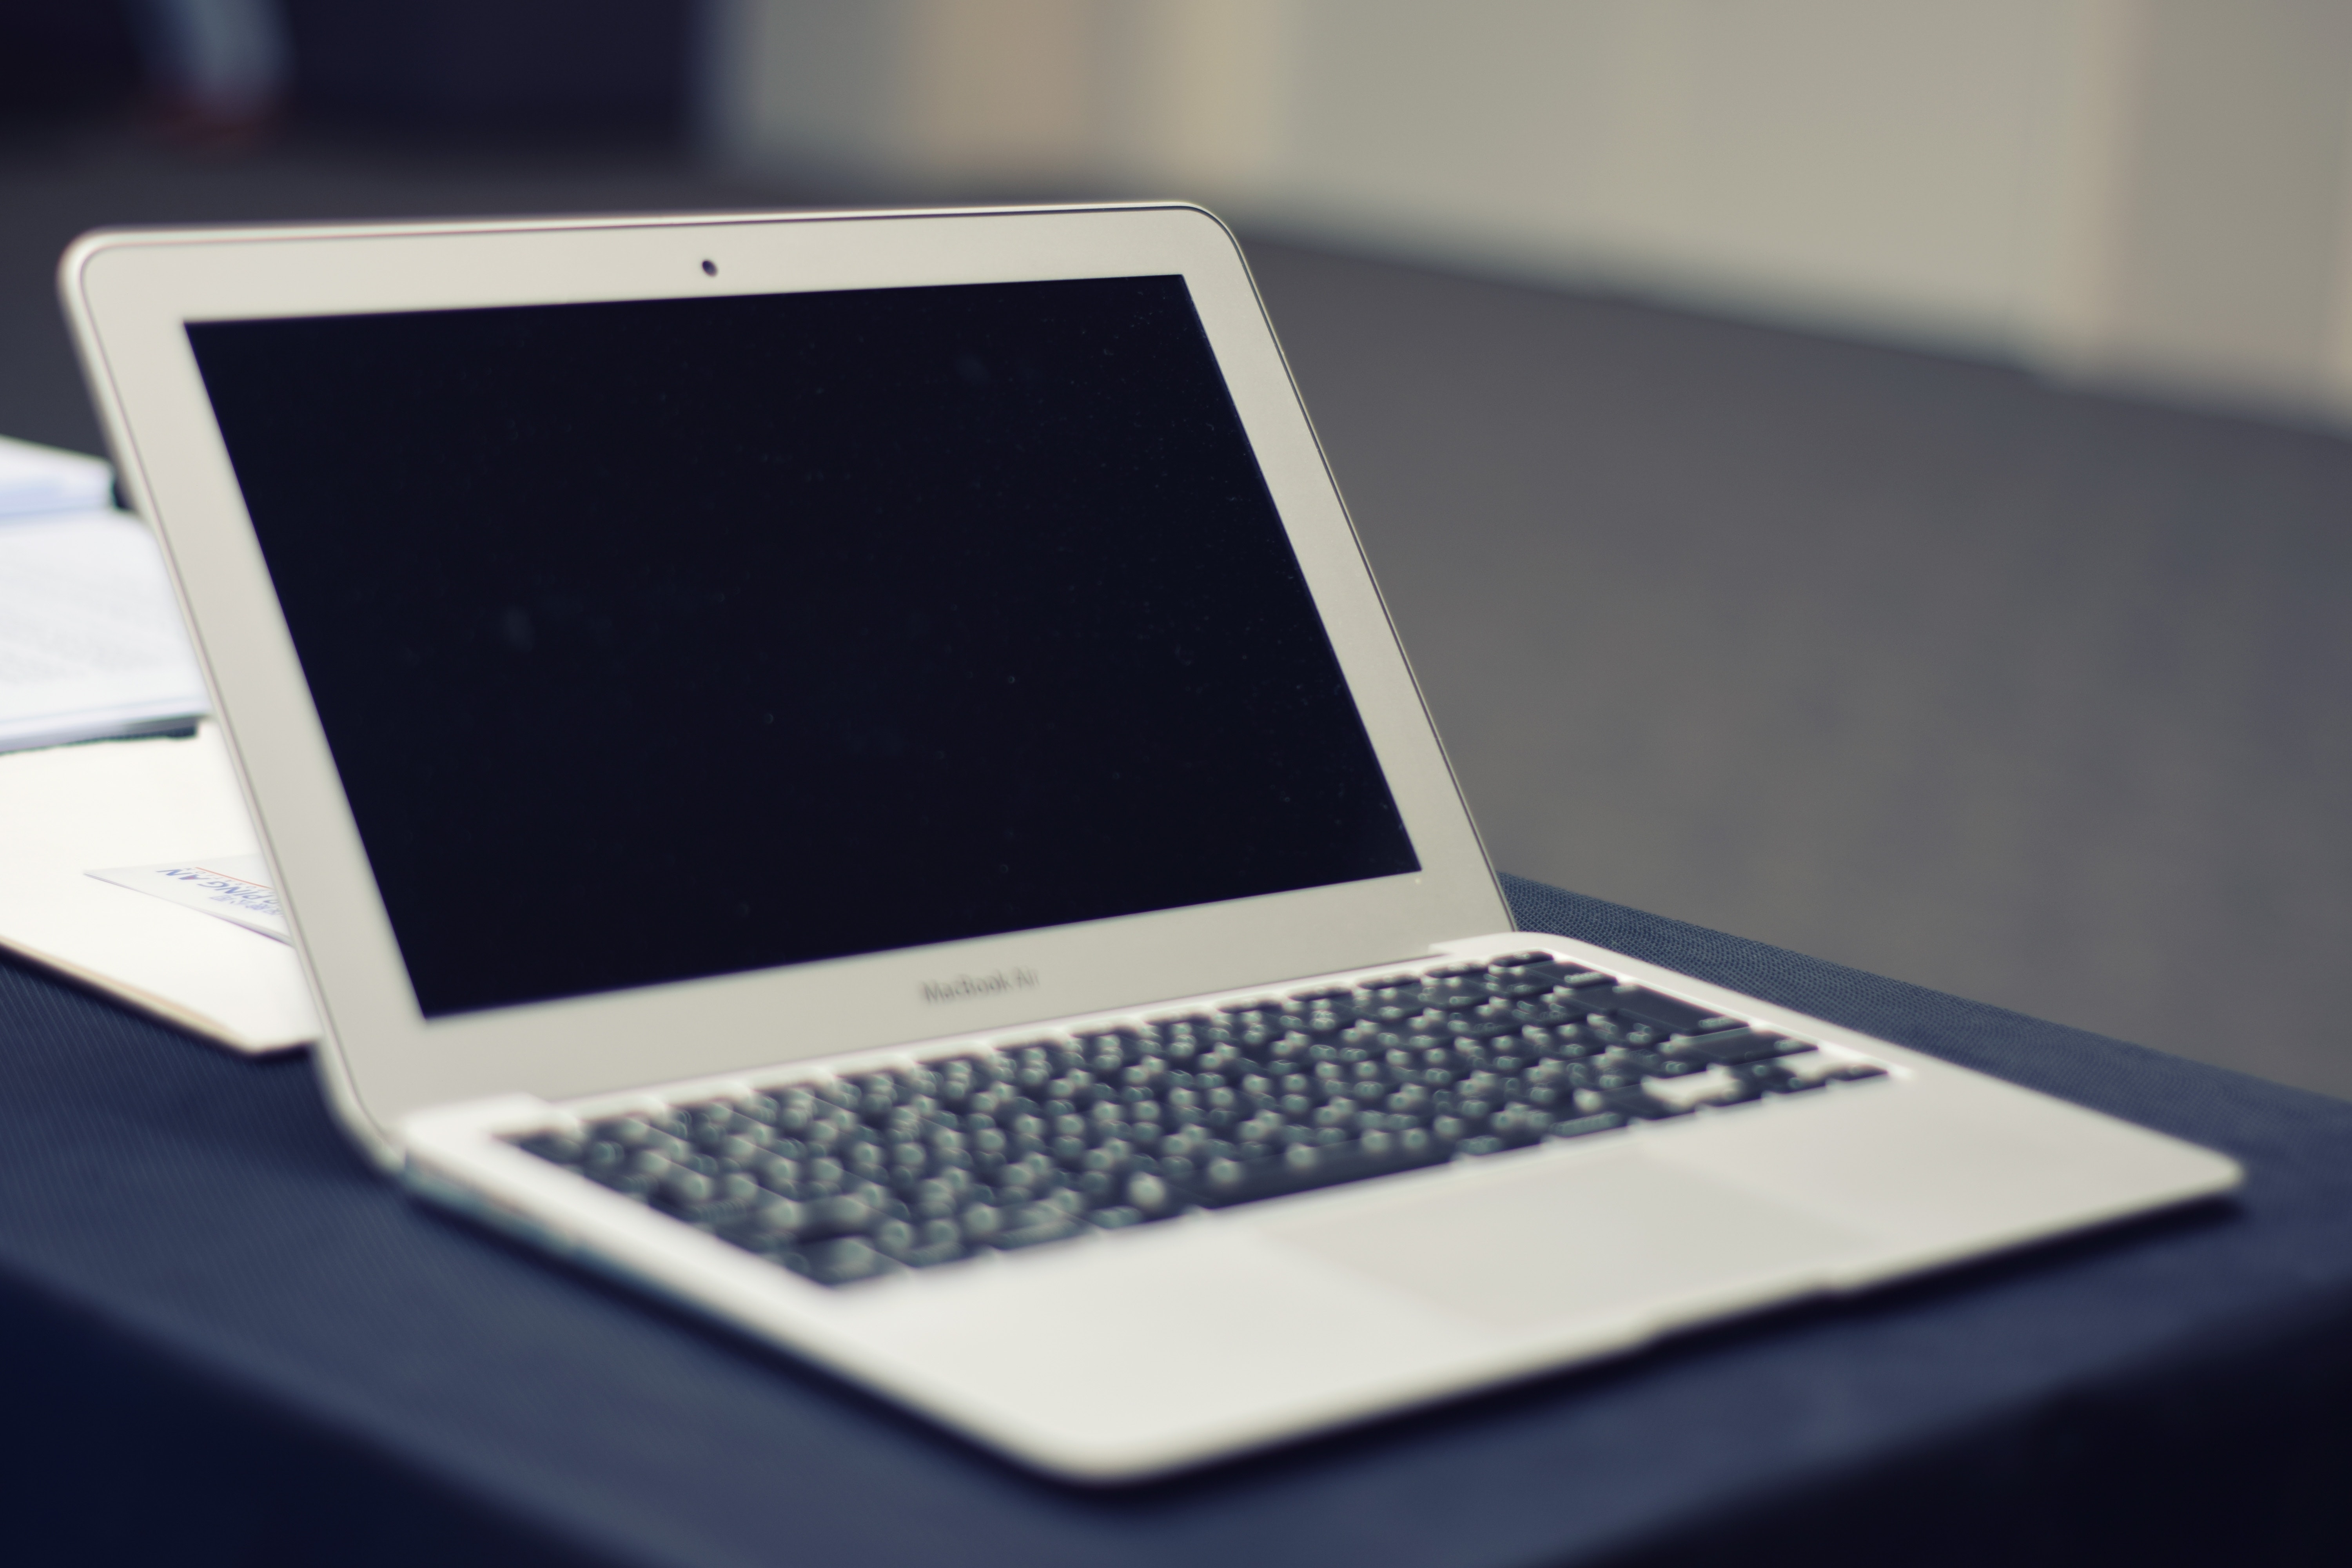
laptop, netbook, technology, electronic device, personal computer, space bar, computer, computer keyboard, gadget, screen, display device, input device, touchpad, computer hardware, output device, laptop part